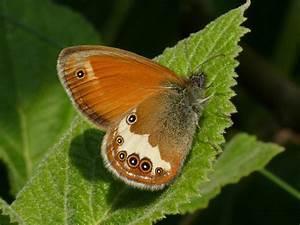
butterfly